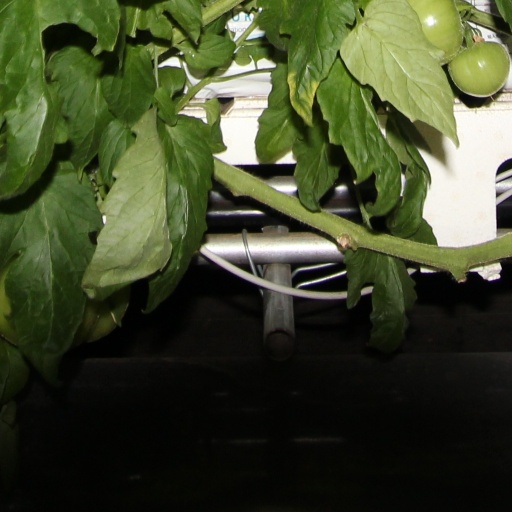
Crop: tomato